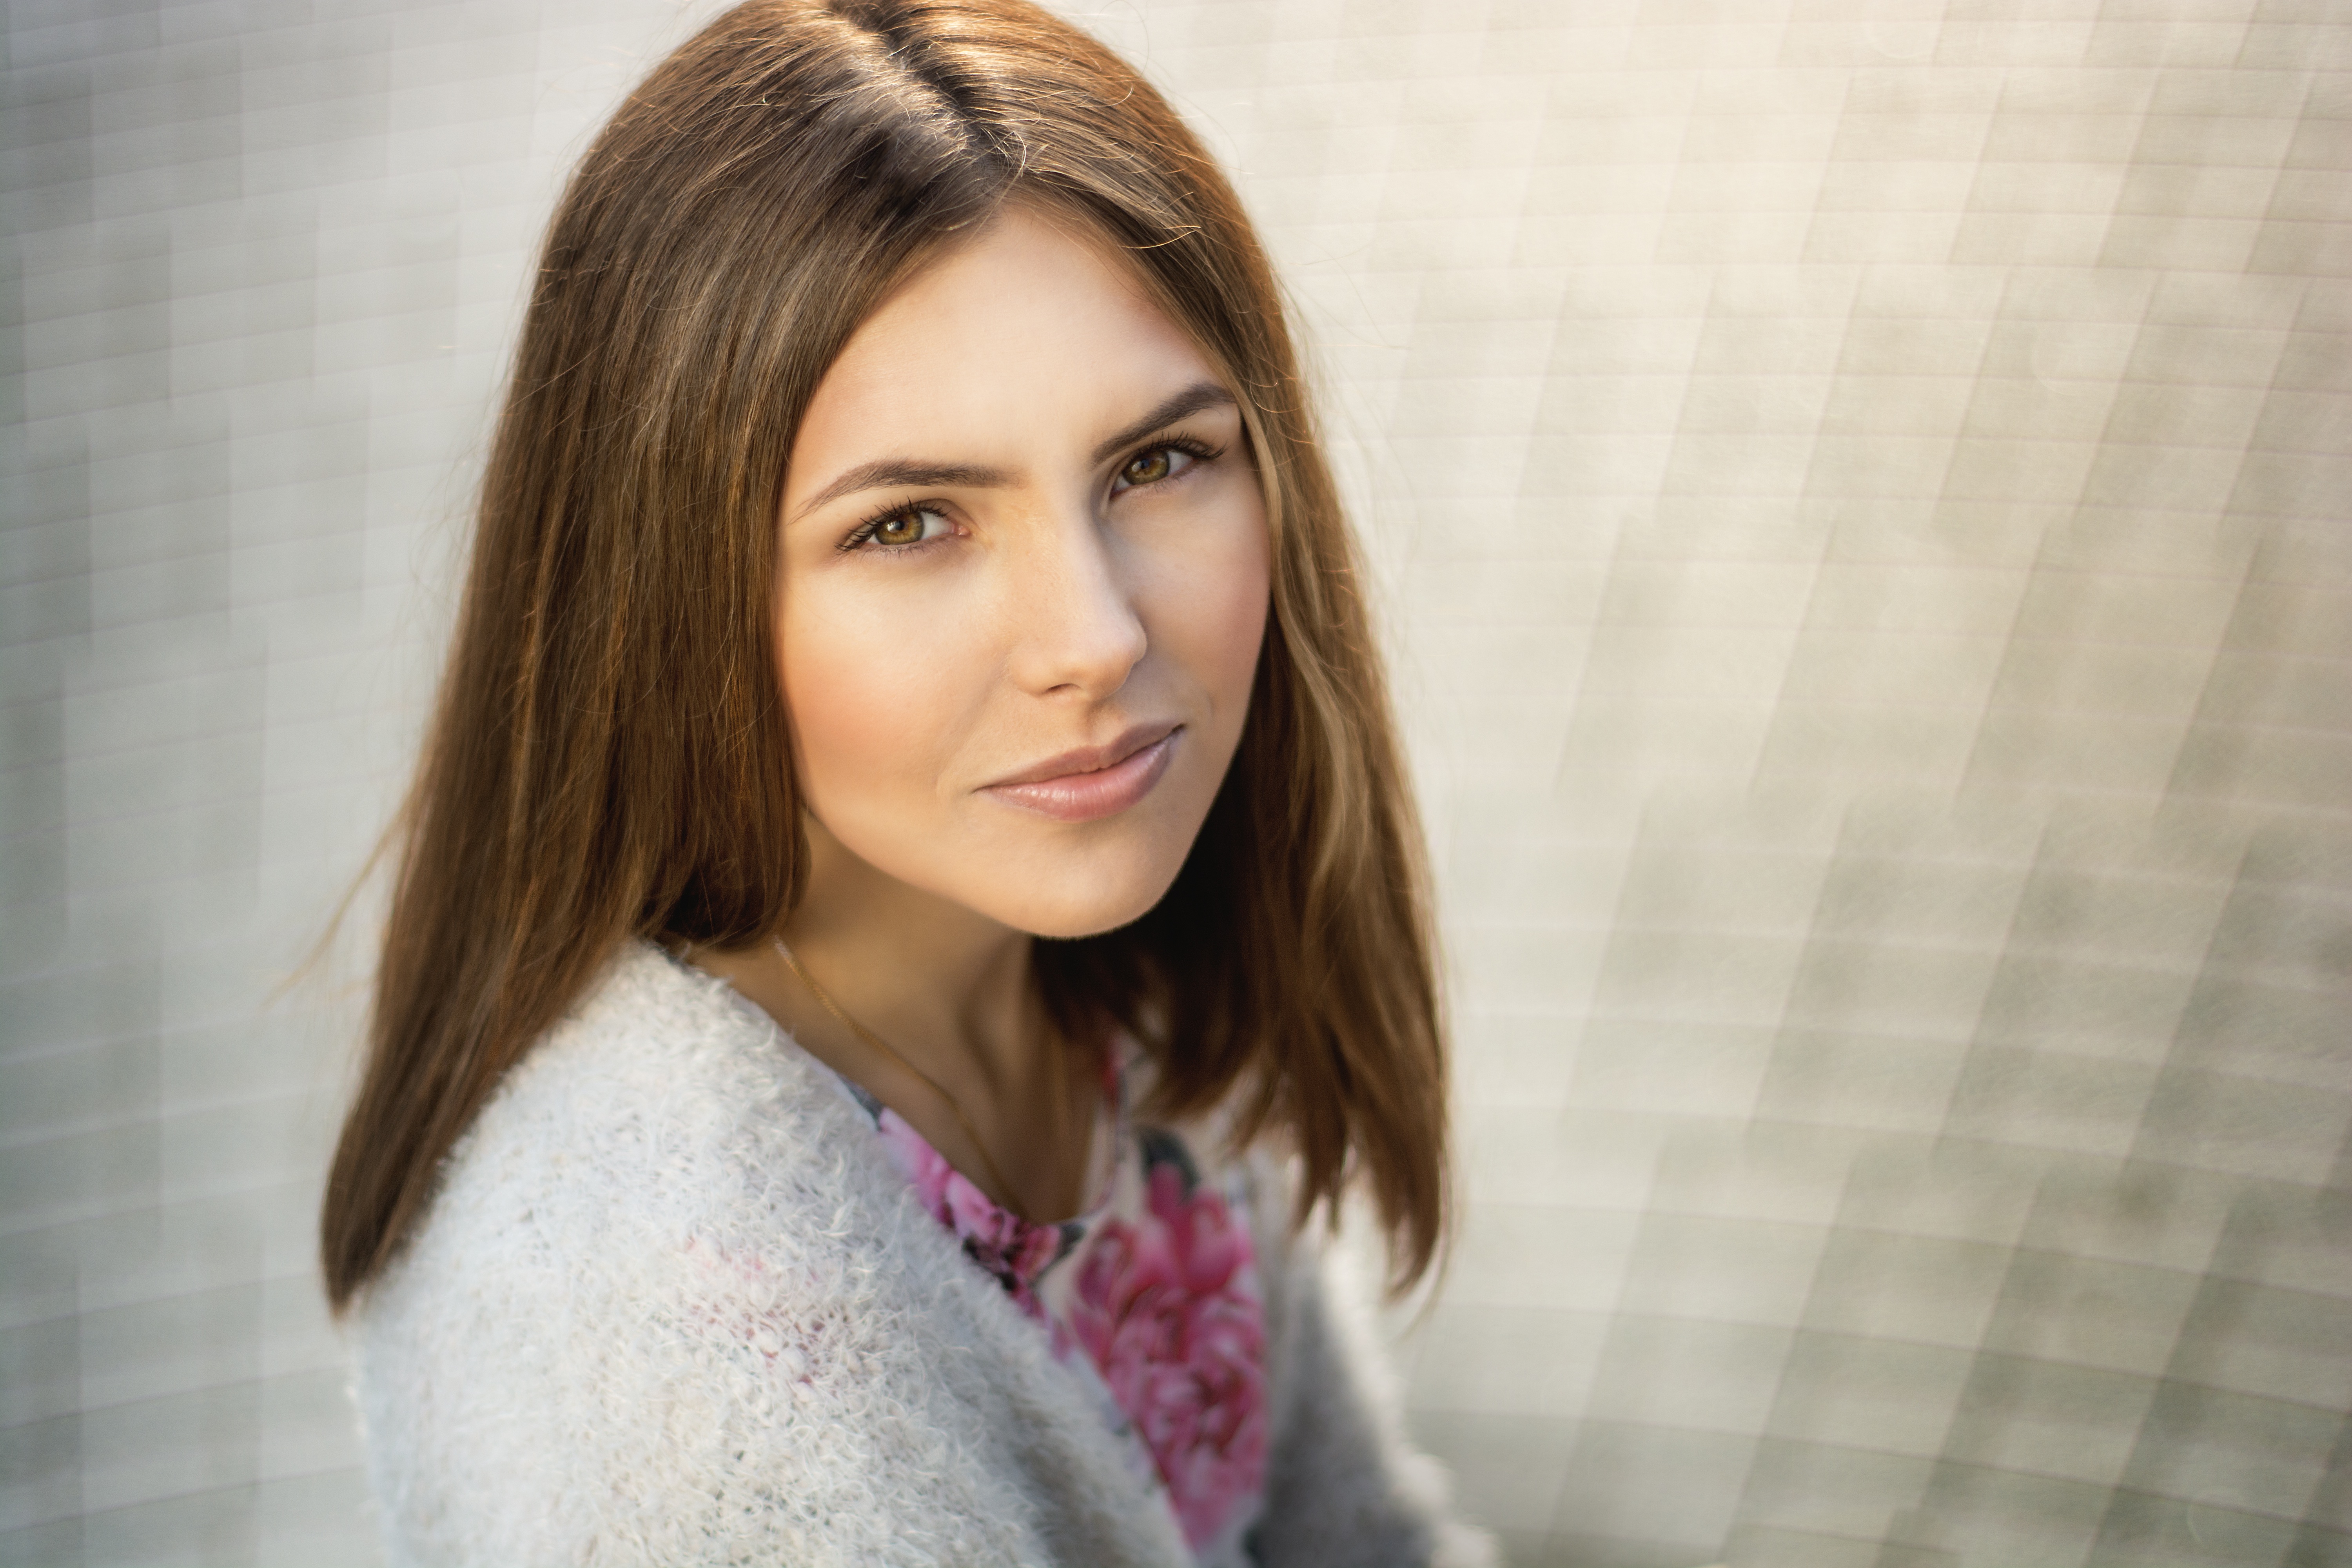
person, girl, woman, hair, photography, portrait, model, fashion, lady, hairstyle, long hair, face, eye, head, skin, beauty, photo shoot, brown hair, portrait photography